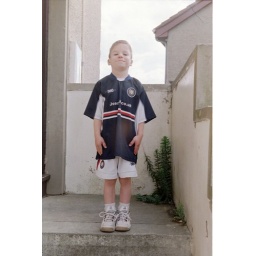
Kris at door of house in Tayport - Links Road North